Living in the Material World

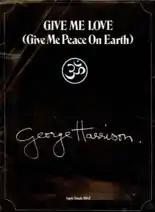
Trade ad for the album's lead single, May 1973

Due to the extended recording period, "Living in the Material World" was issued at the end of a busy Apple release schedule, with April and May 1973 having already been set aside for the Beatles compilations "1962–1966" and "1967–1970" and for Paul McCartney & Wings' second album, "Red Rose Speedway". Schaffner recorded in his book "The Beatles Forever": "For a while there ... album charts were reminiscent of the golden age of Beatlemania." Preceding Harrison's long-awaited release was the acoustic single "Give Me Love (Give Me Peace on Earth)", which became his second number 1 hit in the United States. This was accompanied by a billboard and print advertising campaign, including a three-panel poster combining the album's front and back covers, and an Apple publicity photo showing Harrison, now free of the heavy beard familiar from the "All Things Must Pass"–Concert for Bangladesh era, with his hand outstretched, mirroring Wilkes' album cover image.